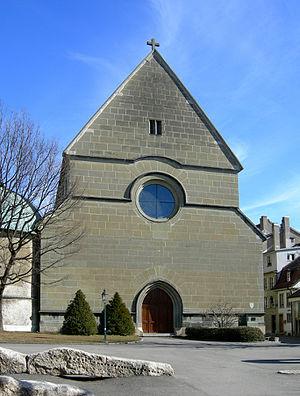
Fribourg, façade de l'église Saint-Michel
Le Collège Saint-Michel est une école de maturité d'inspiration catholique située à Fribourg, en Suisse. Ancien collège jésuite fondé en 1582 et alors réservé aux garçons, c'est actuellement une institution mixte, bilingue et dirigée par un corps professoral majoritairement laïc comptant 1 300 étudiants. L'établissement a autrefois disposé d'un internat qui a permis pendant plusieurs siècles l'accueil d'étudiants de toute la Suisse, voire de l'étranger.